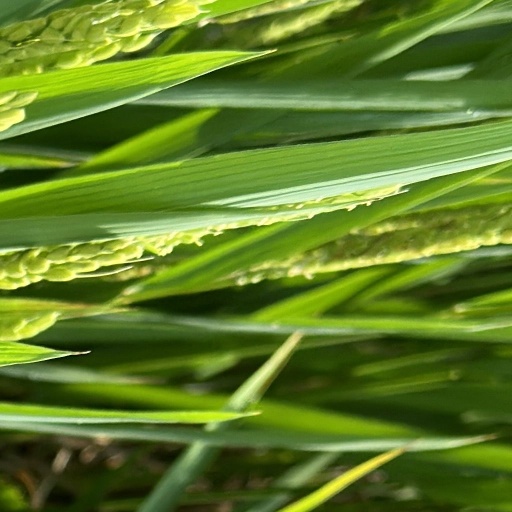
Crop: rice